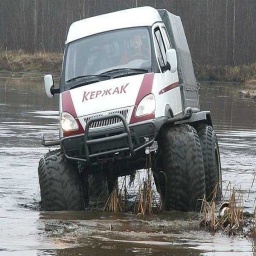
Label: ambulance